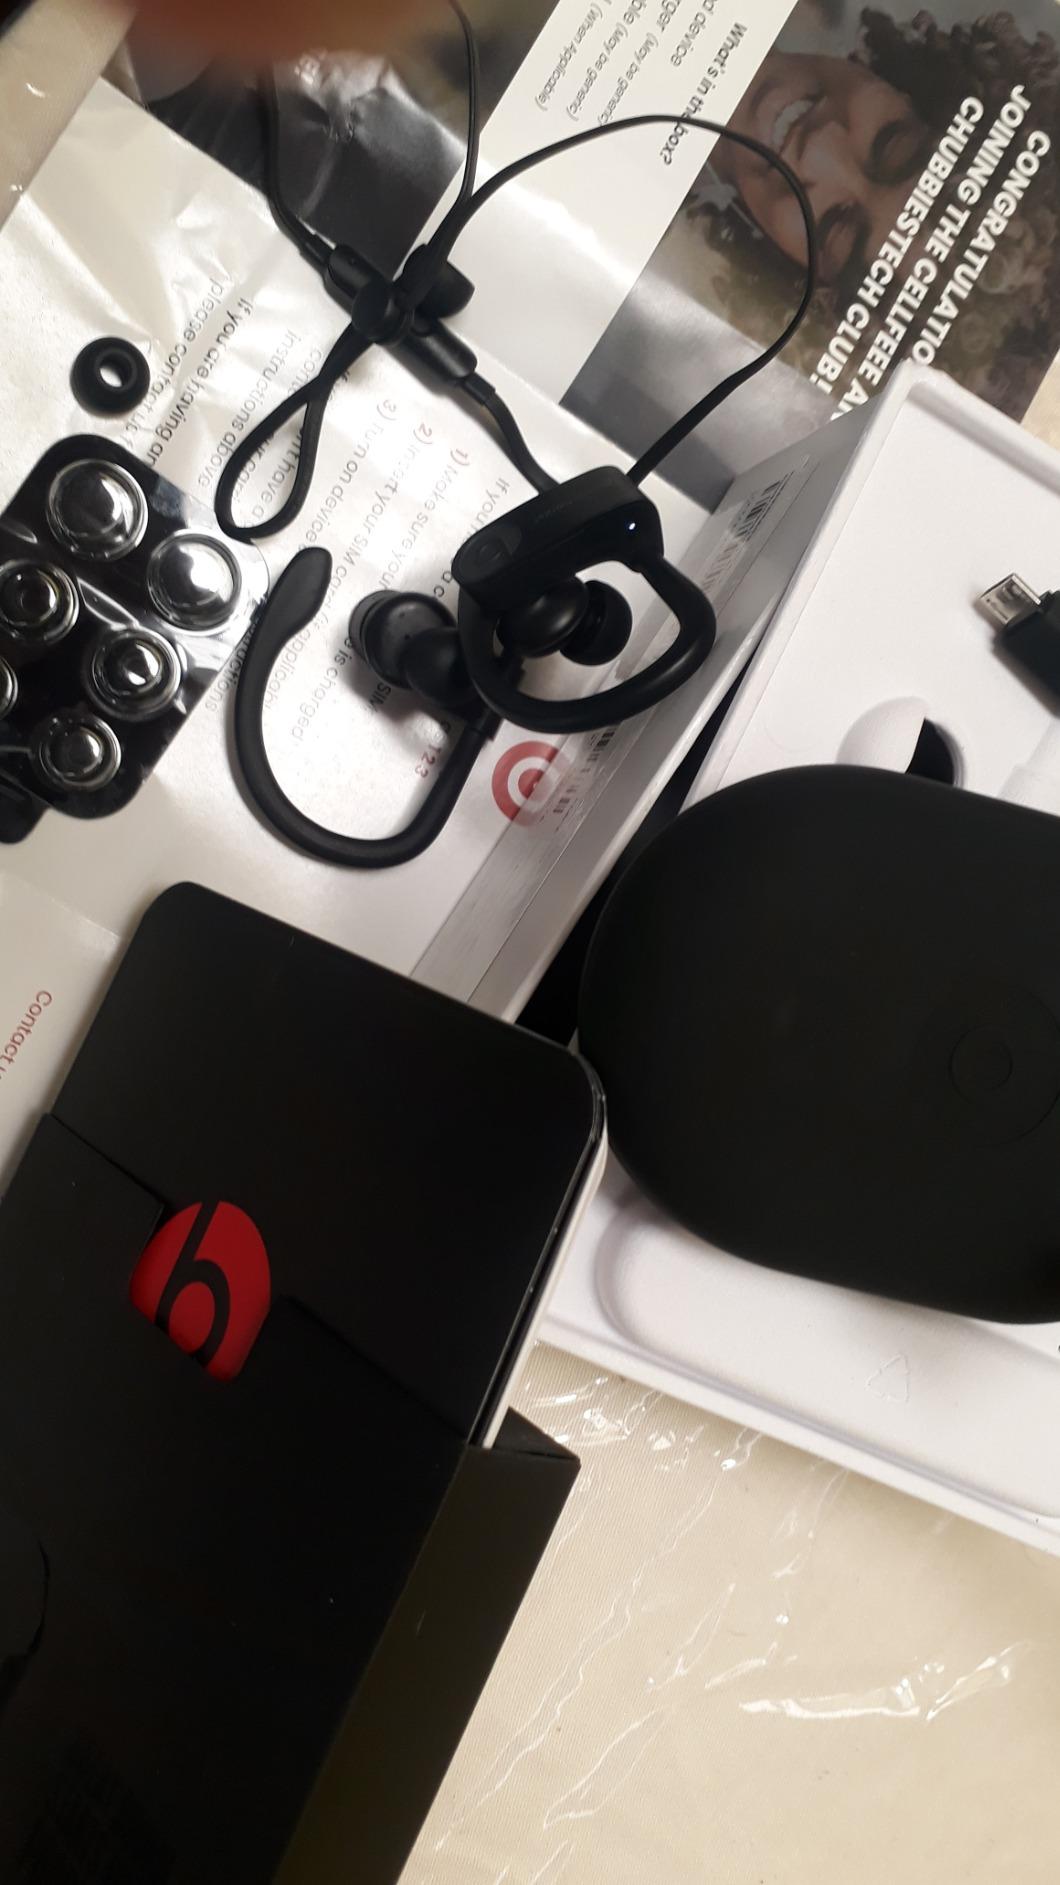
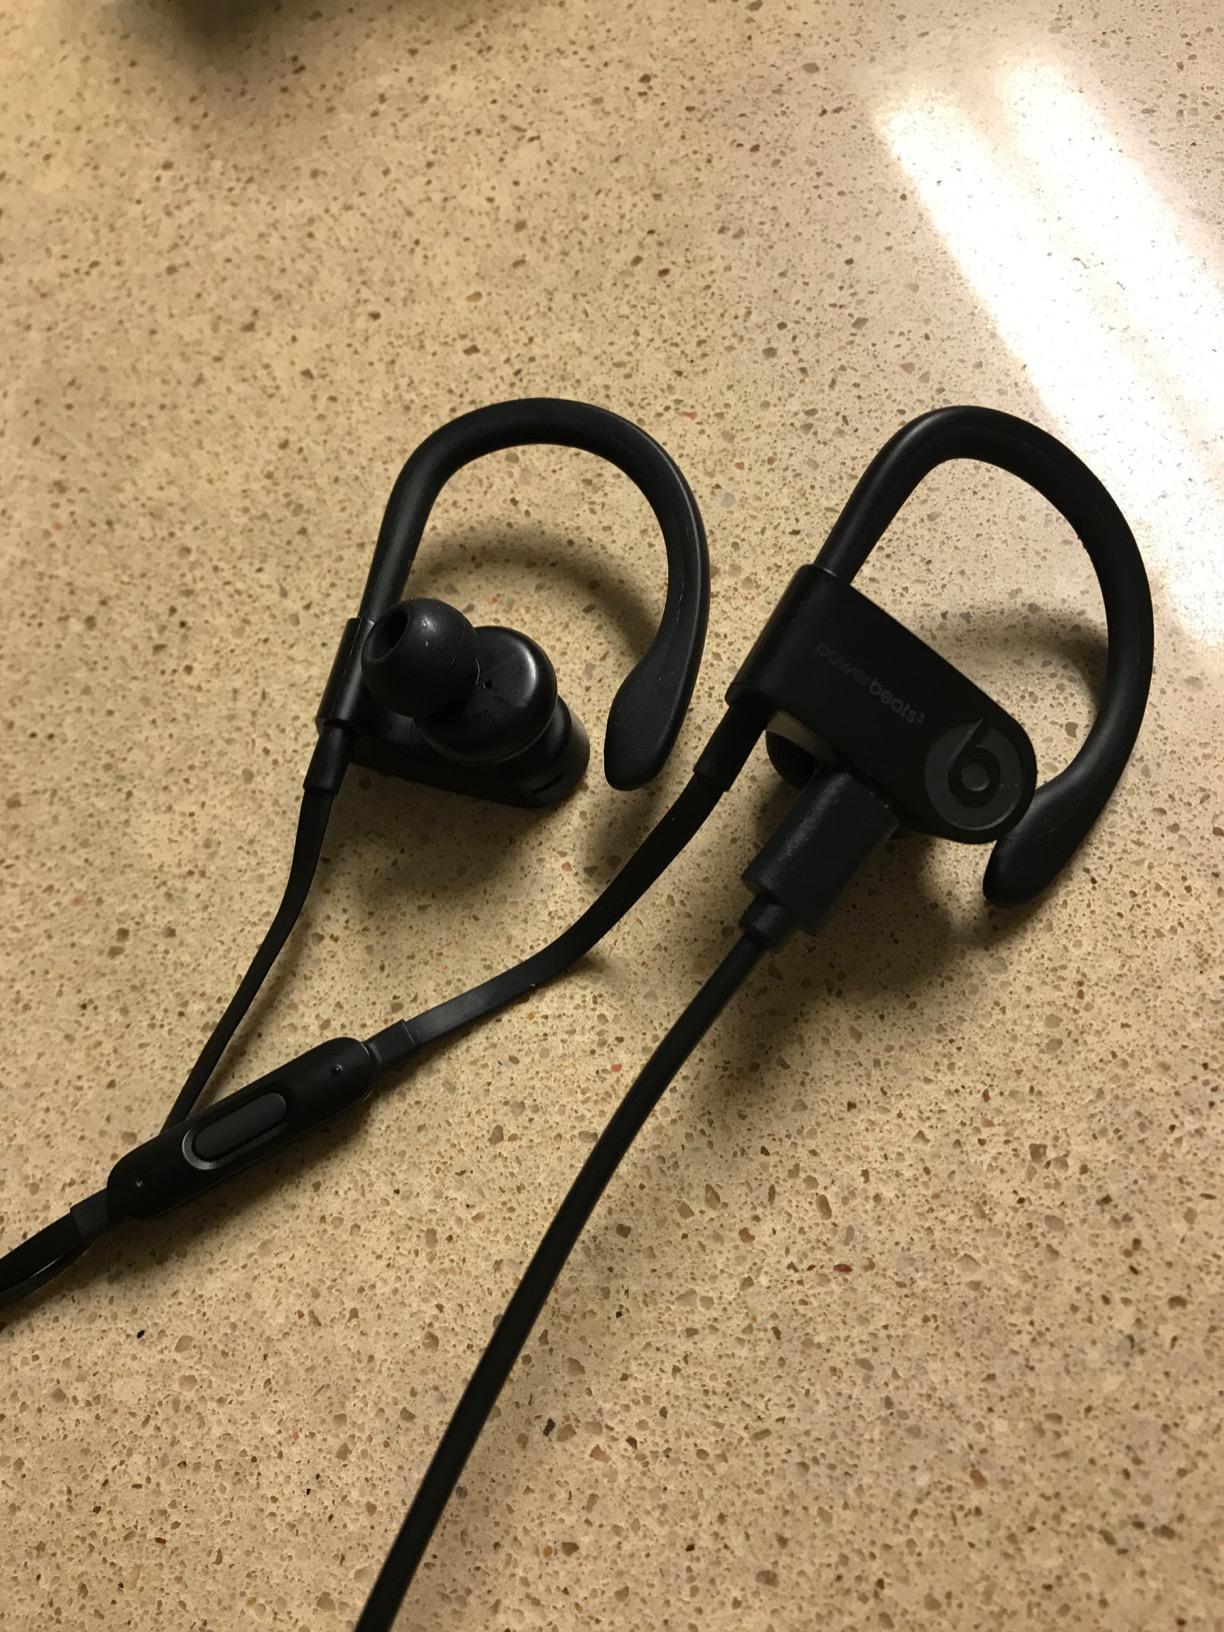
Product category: headphones
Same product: yes